Allola Indrakaran Reddy

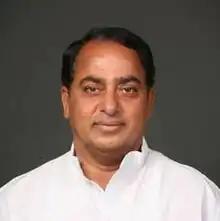
Portrait of Indrakaran Reddy

Allola Indrakaran Reddy is an Indian politician who was the Minister of State for Endowments, Law and Forest, Environment, Science and Technology of Telangana since 2019. He was elected as MLA of Nirmal in 2014 General Election as BSP candidate and won over Sri Hari Rao by margin of 10,000 votes. He later joined the TRS Party and became Minister in charge of law, housing and endowments. He was Member of Parliament of India. He was a member of the 10th and 14th Lok Sabhas. Reddy represented the Adilabad constituency of United Andhra Pradesh.